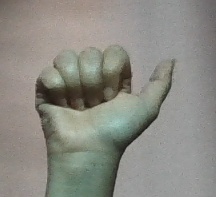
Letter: dhad